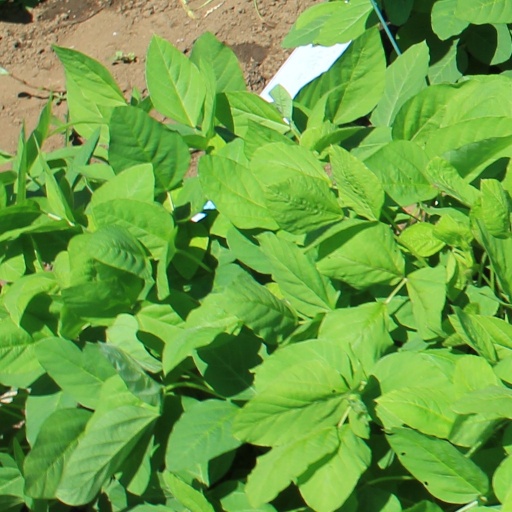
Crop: soybean